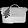
Label: Bag